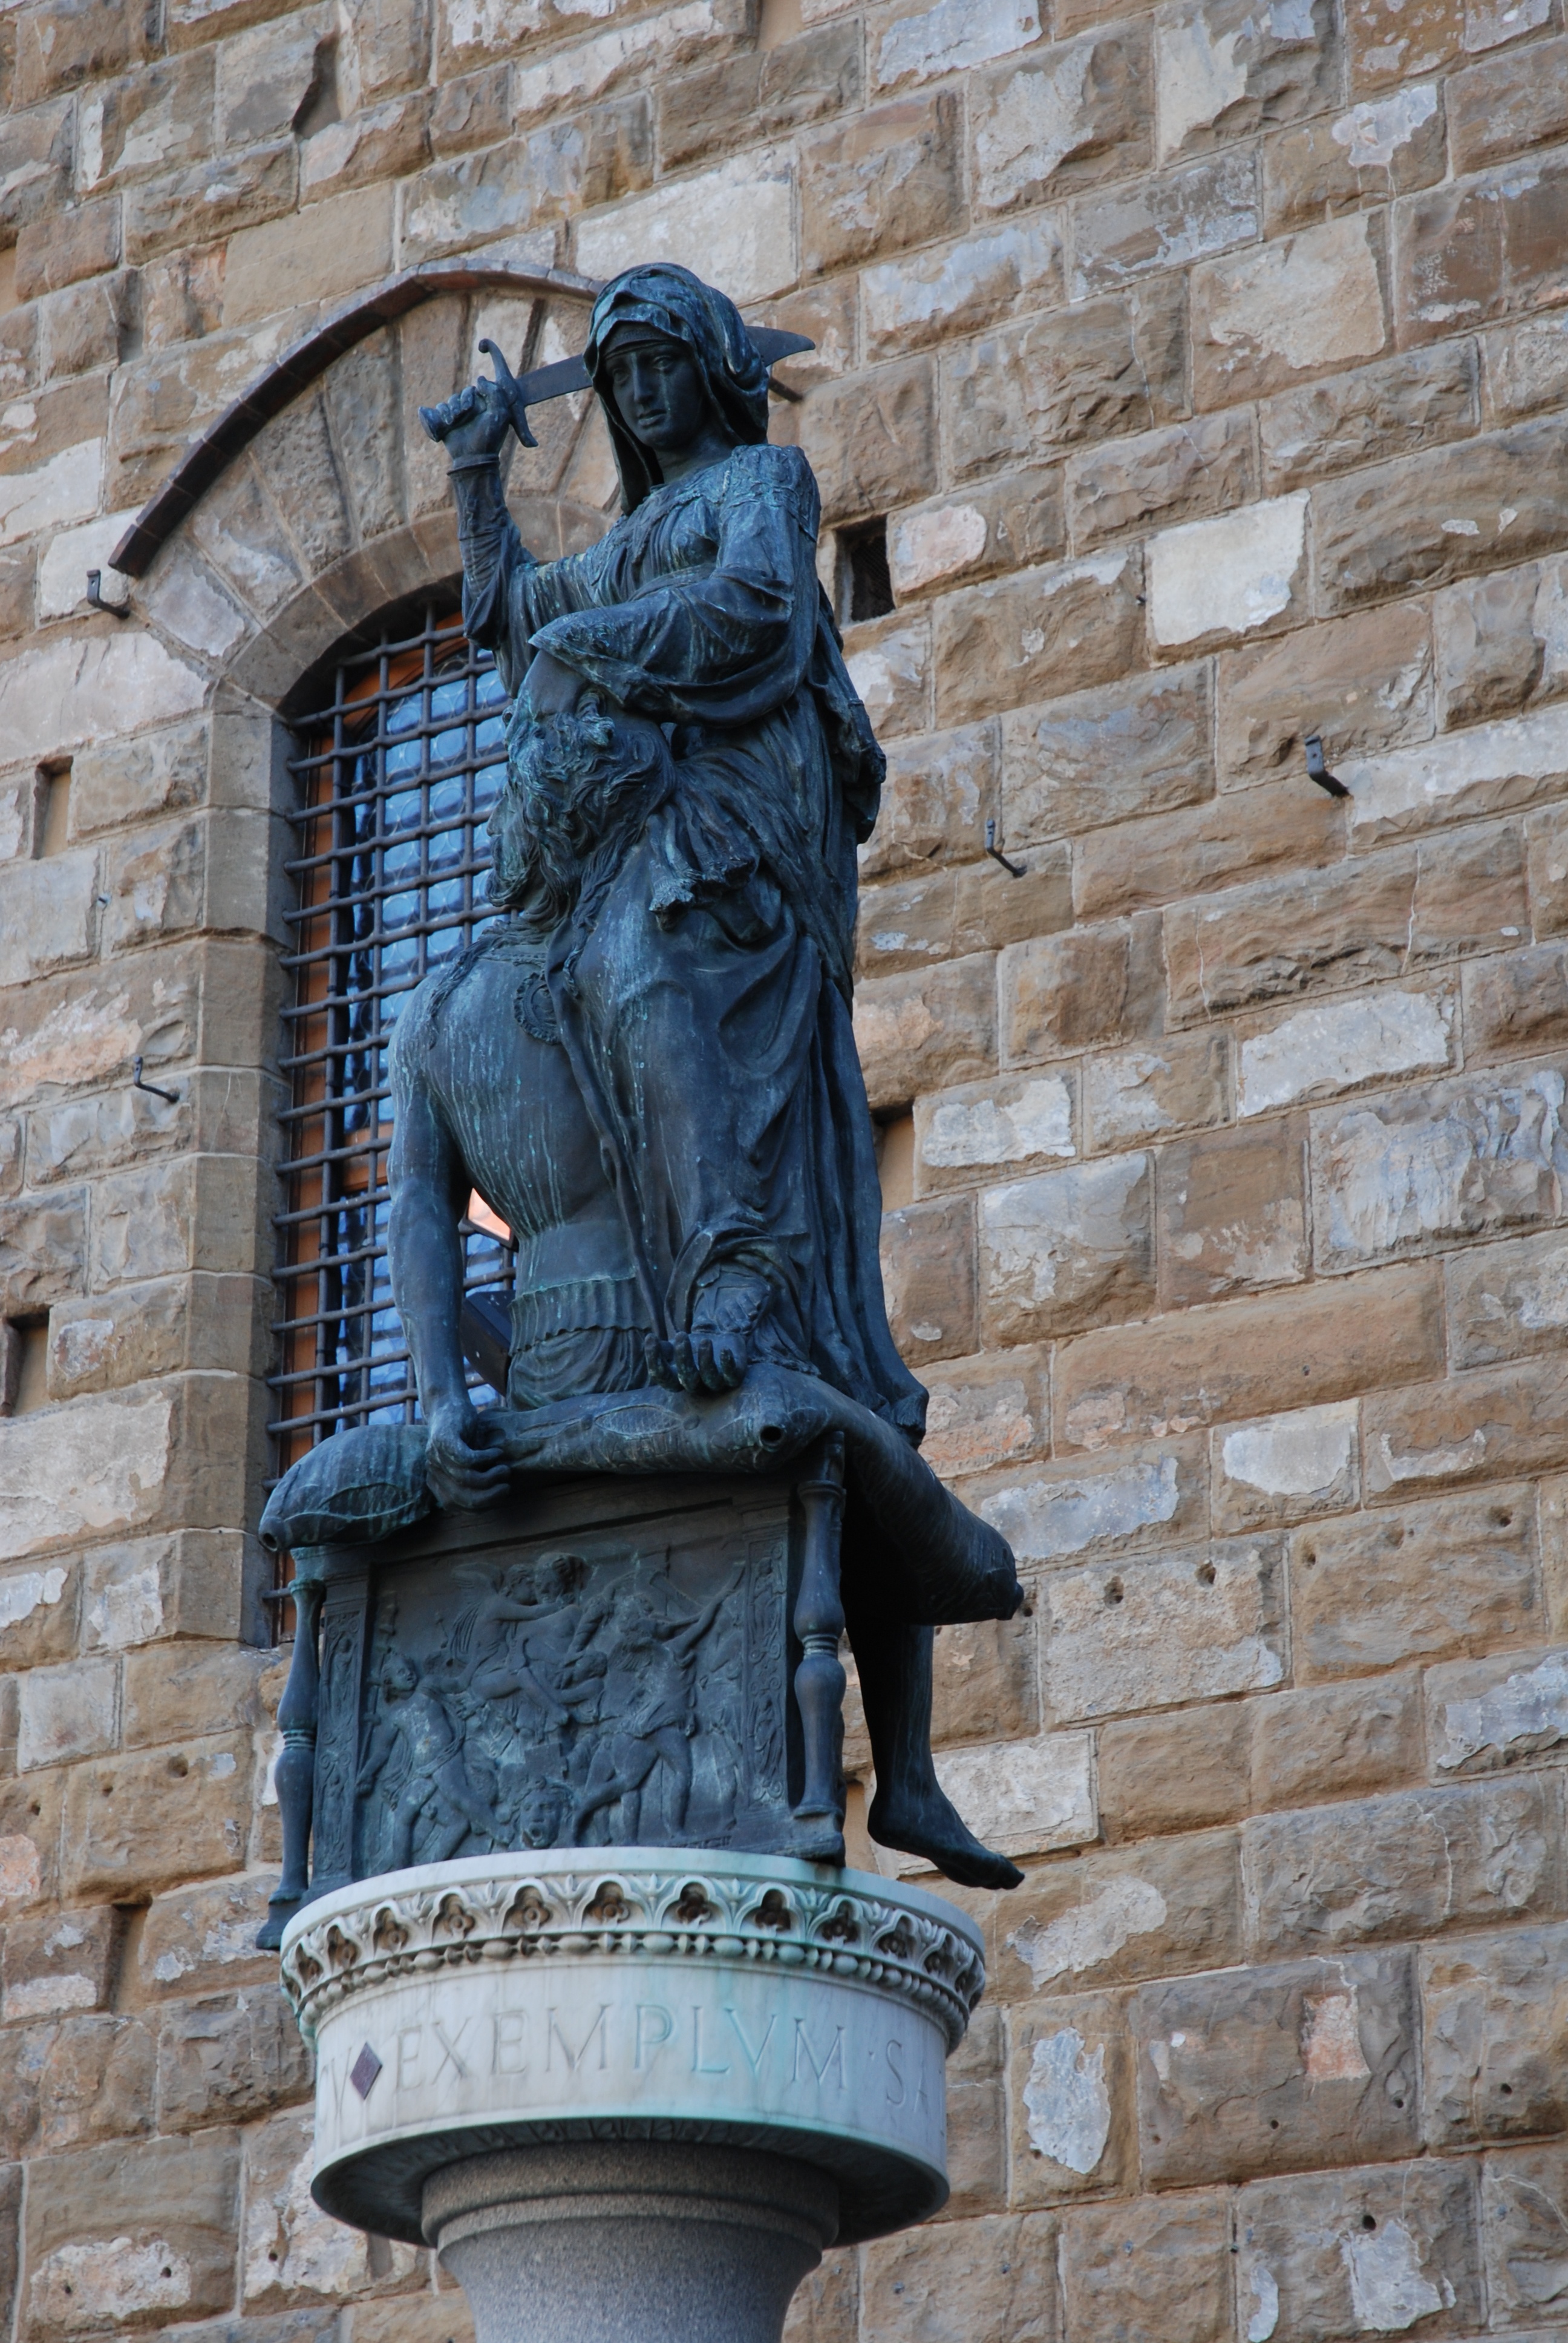
rock, architecture, view, building, city, wall, monument, statue, italy, tourism, sculpture, art, tour, temple, churches, statues, italia, sculptures, culture, florence, water feature, monuments, the art of, ancient history